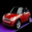
Label: automobile